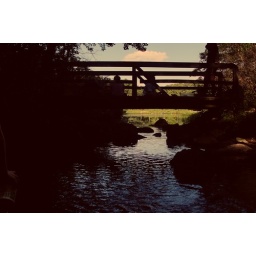
its all water under the bridge now